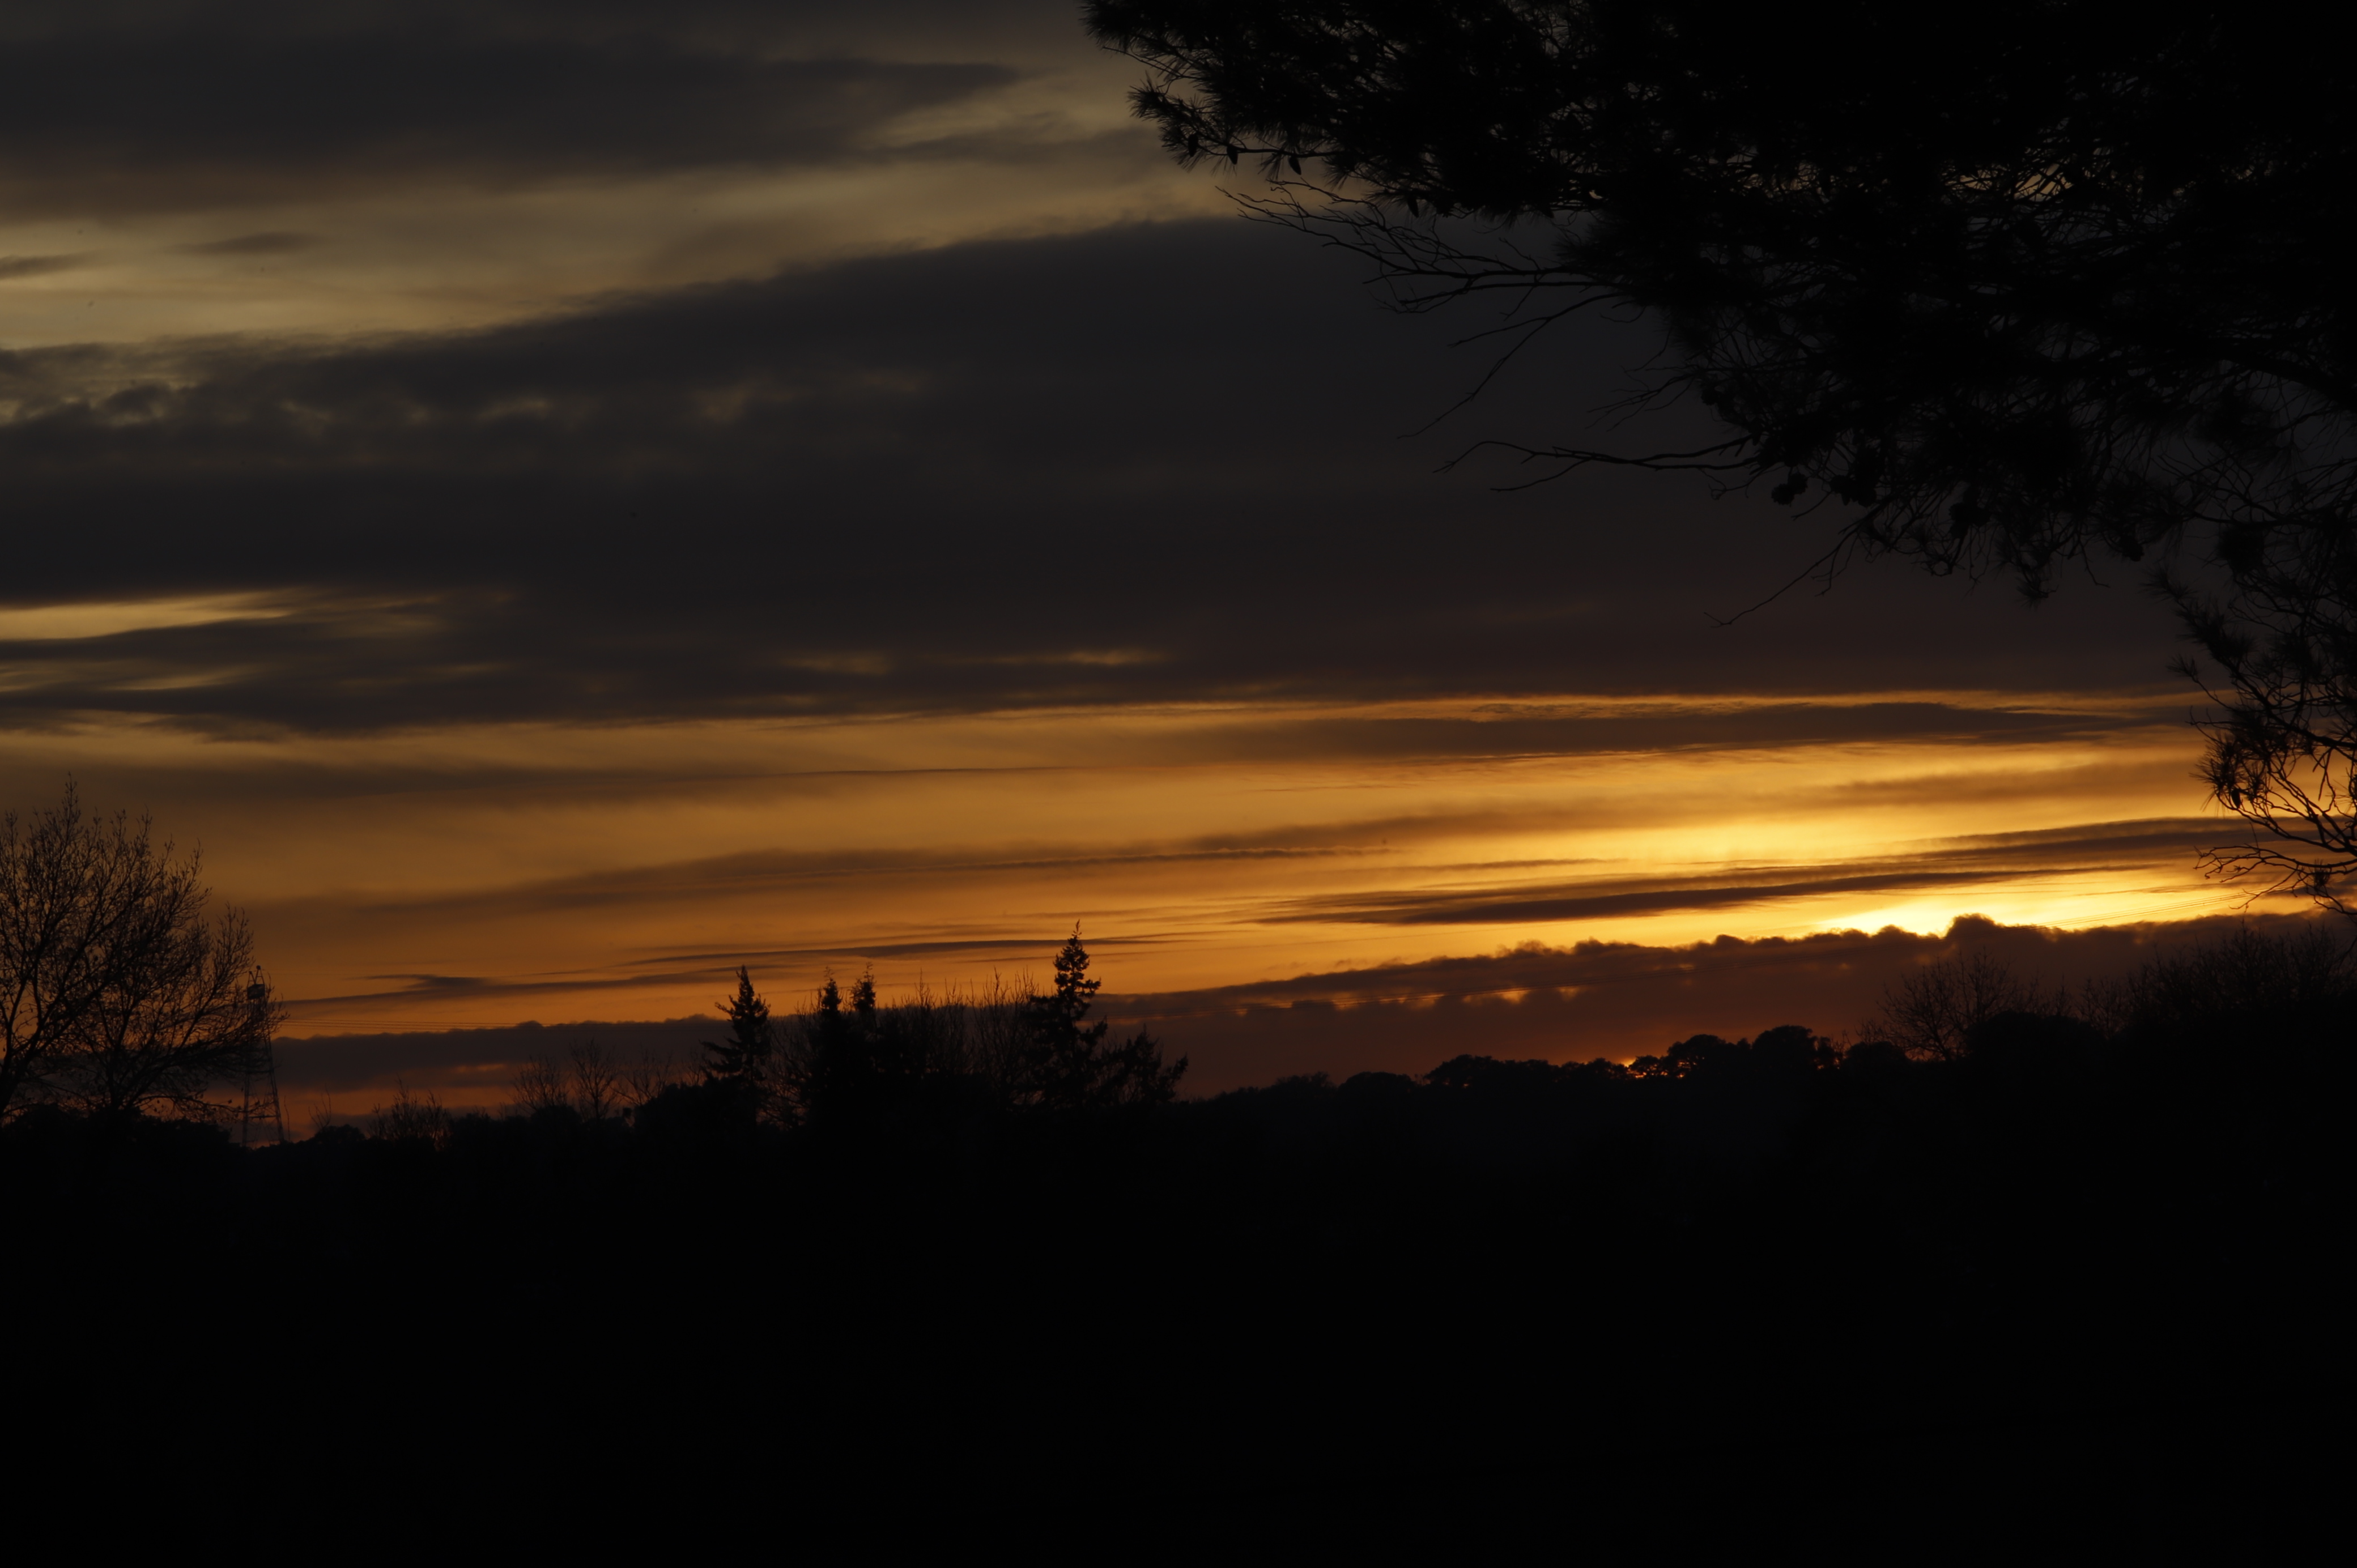
sun, sky, nature, branch, cloud, dusk, sunset, atmosphere, evening, sunrise, amber, afterglow, darkness, red sky at morning, backlighting, silhouette, dawn